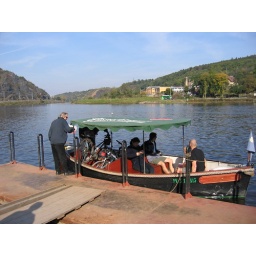
Crossing the Vltava river by small boat near Riverside school